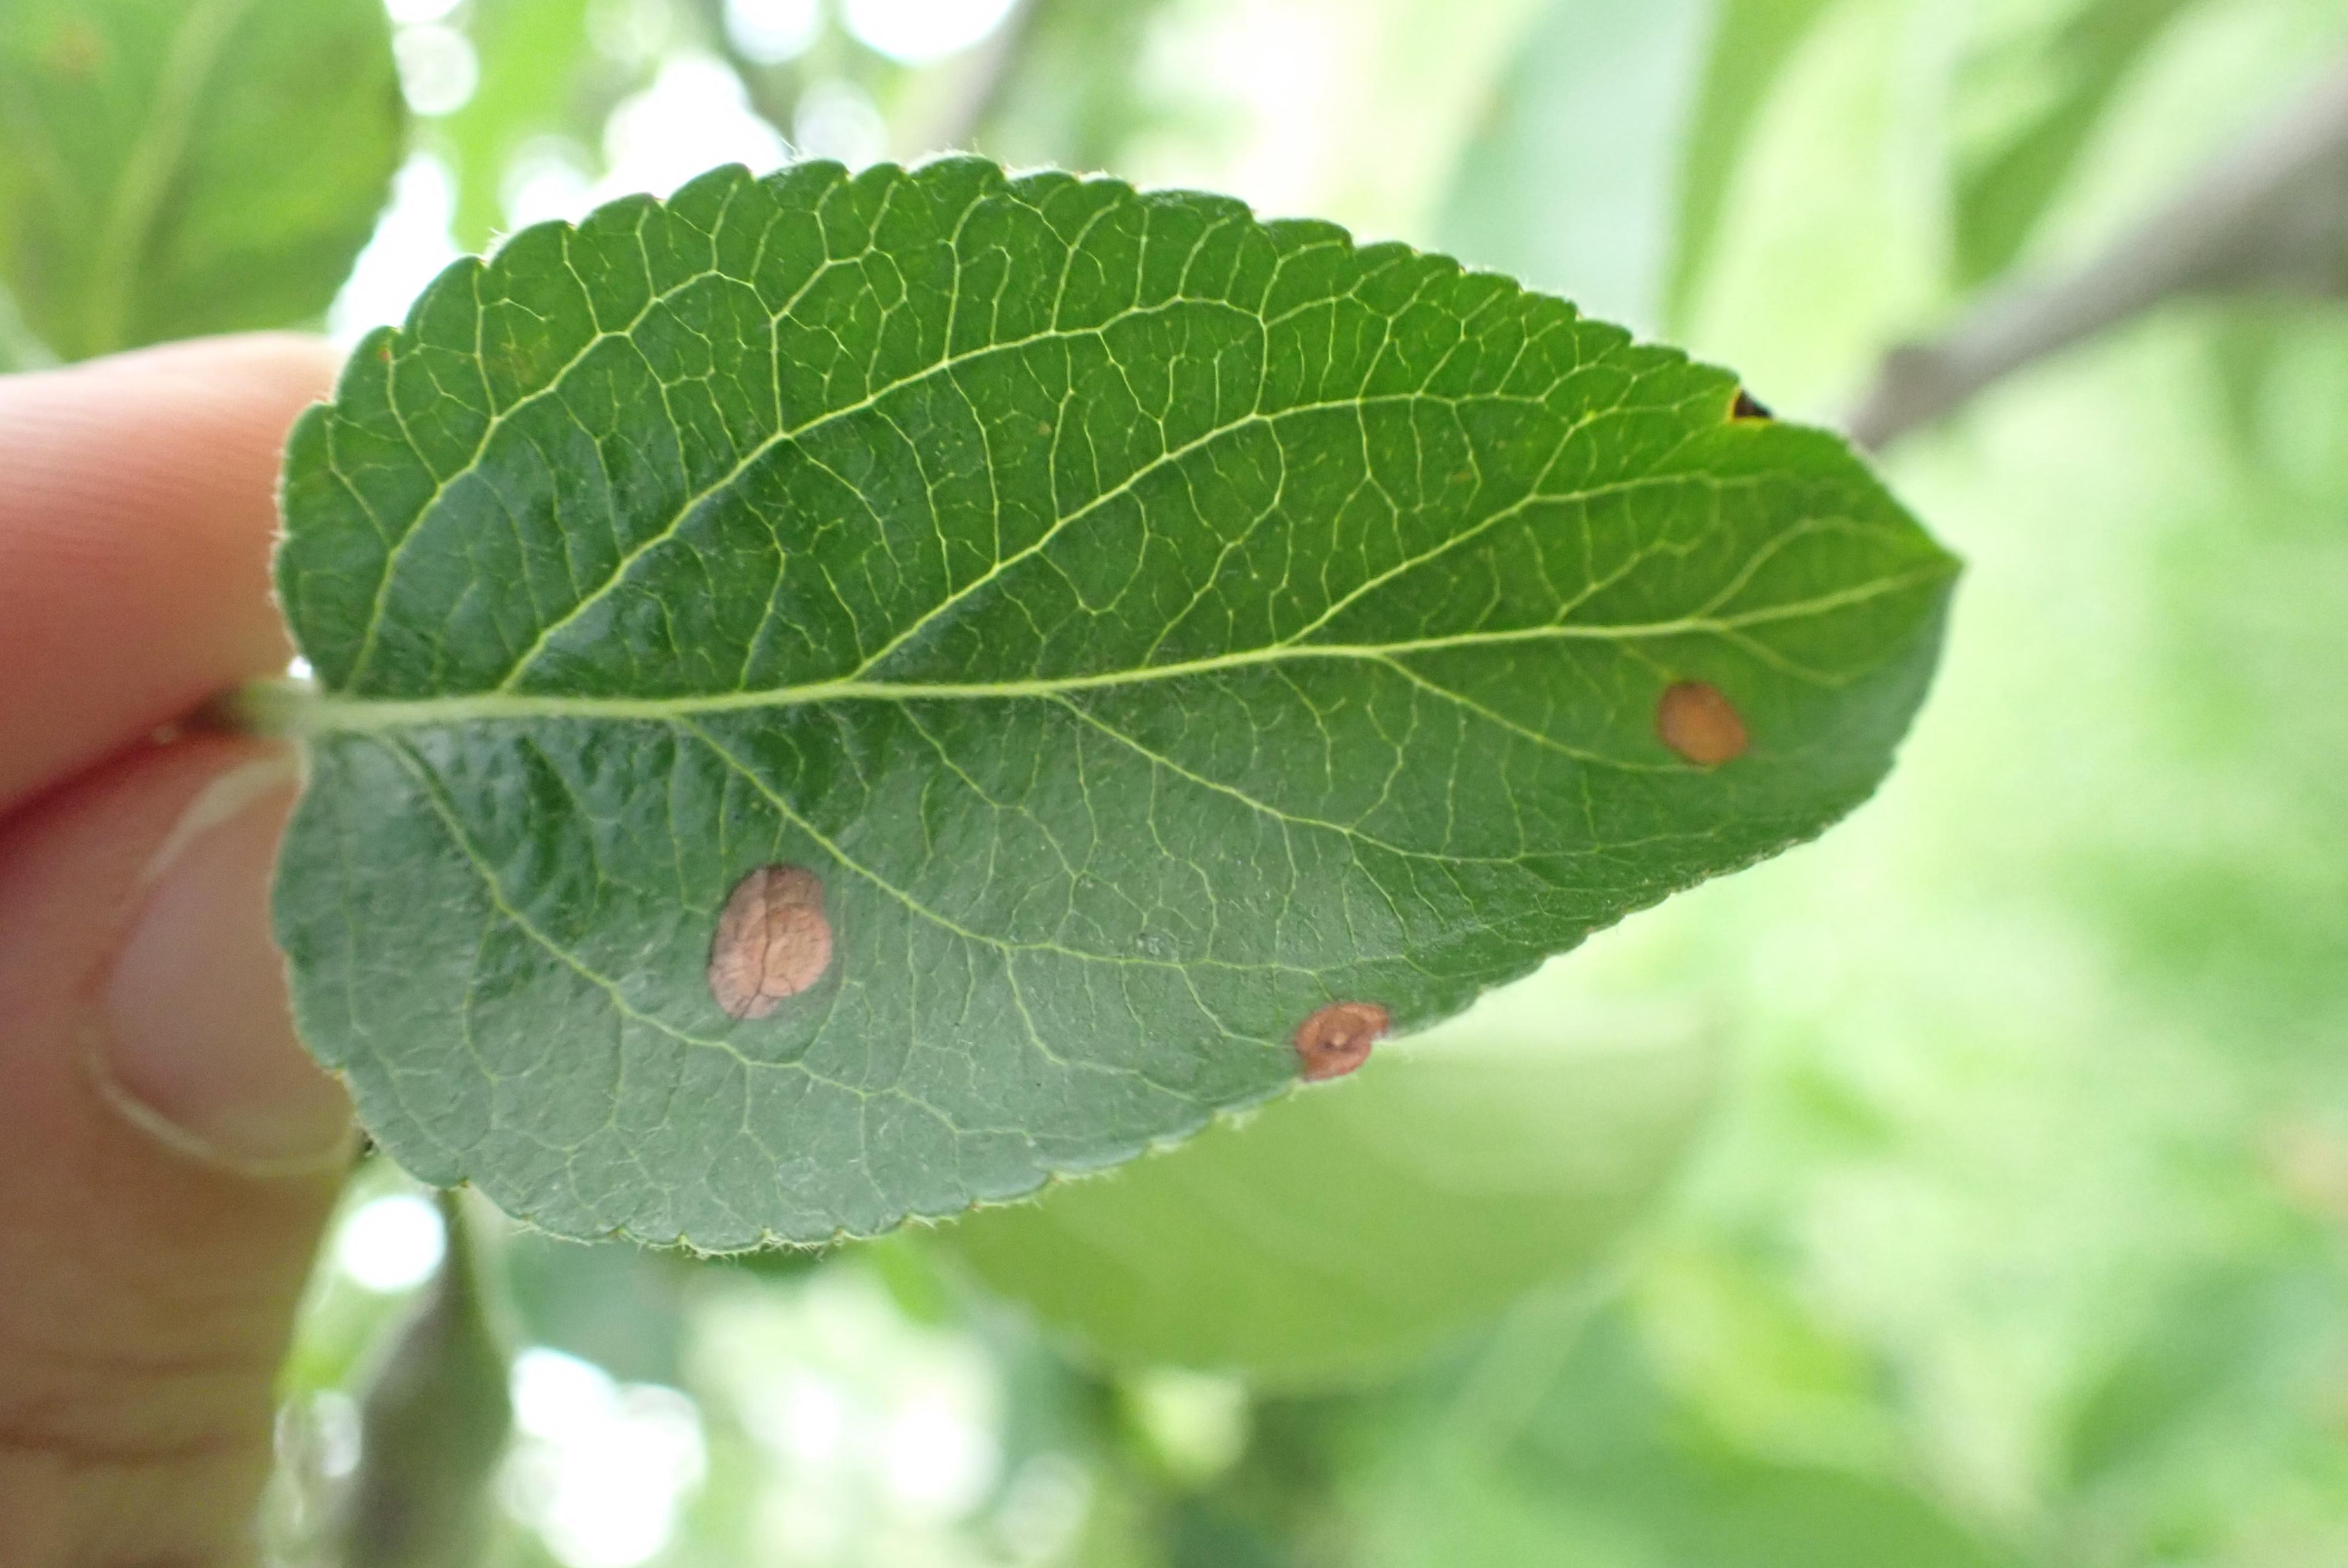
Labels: frog_eye_leaf_spot